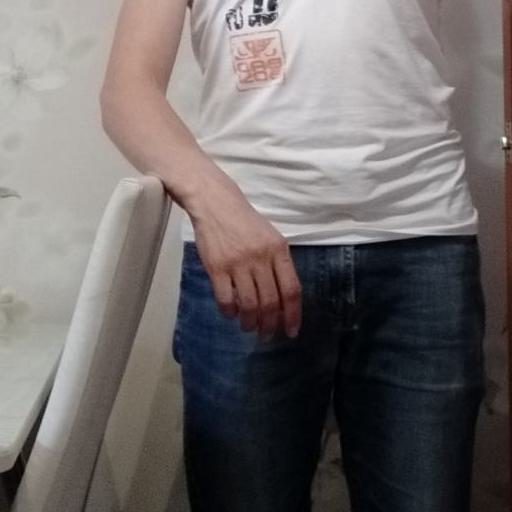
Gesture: no_gesture